Agnez Mo

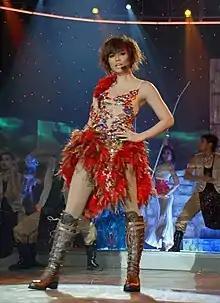
Mo performing as a guest star at 2007 Asian Idol

In early 2007, Mo was appointed by the Drug Enforcement Administration (DEA) and the International Drug Enforcement Conference (IDEC) Far East Region as an Asian anti-drug ambassador. On 15 May 2007, Mo was an opening act for American R&B group Boyz II Men, at a concert in Istora Senayan, Jakarta, and on 23 June of that year, she held her first concert at Stadium Negara in Kuala Lumpur, Malaysia. She also guest starred in the finale of Asian Idol on 16 December 2007, and performed the song "Get Up".